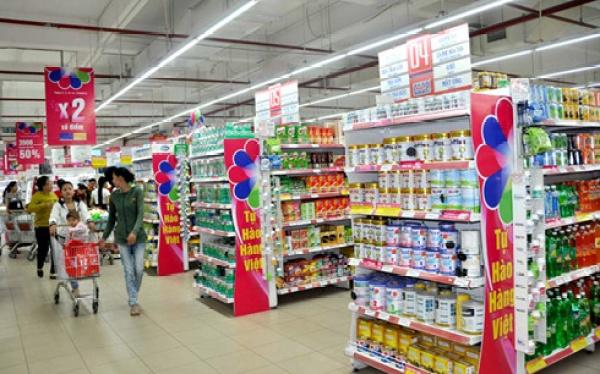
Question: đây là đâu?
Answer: đây là siêu thị